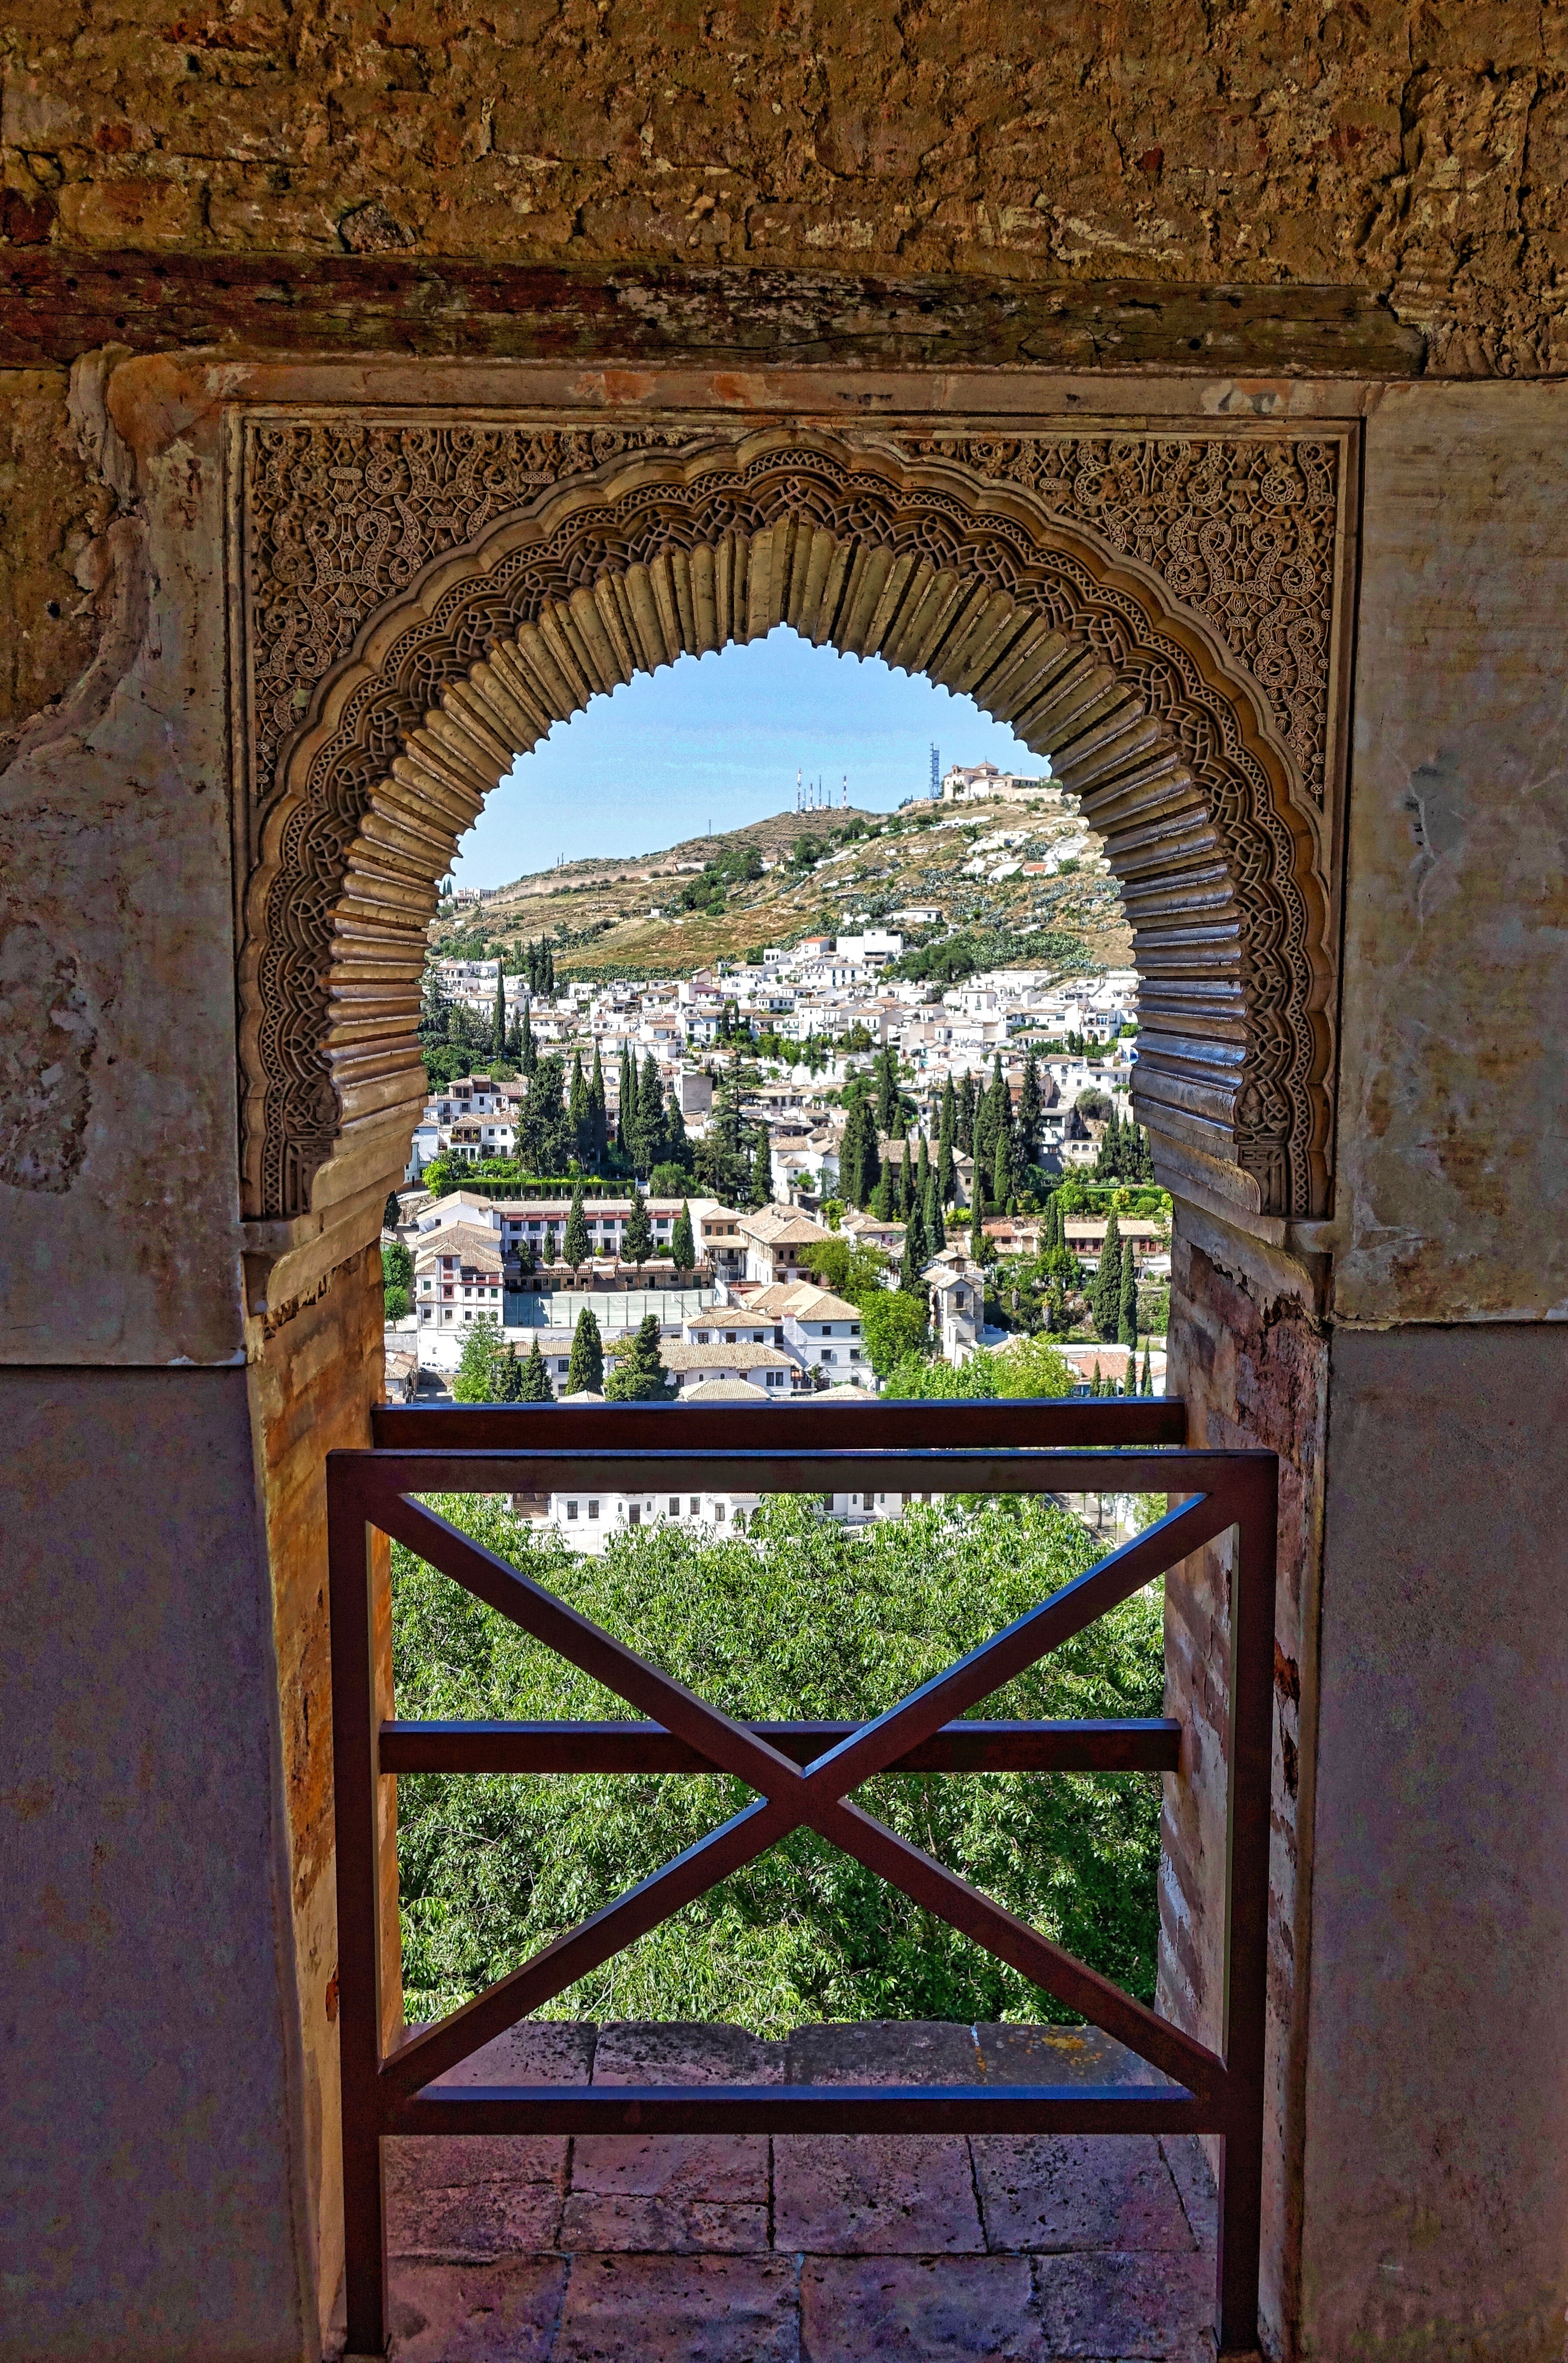
architecture, window, building, palace, wall, arch, decoration, chapel, door, arches, symmetry, spanish, estate, arabic, alhambra, plasterwork, moorish, ancient history